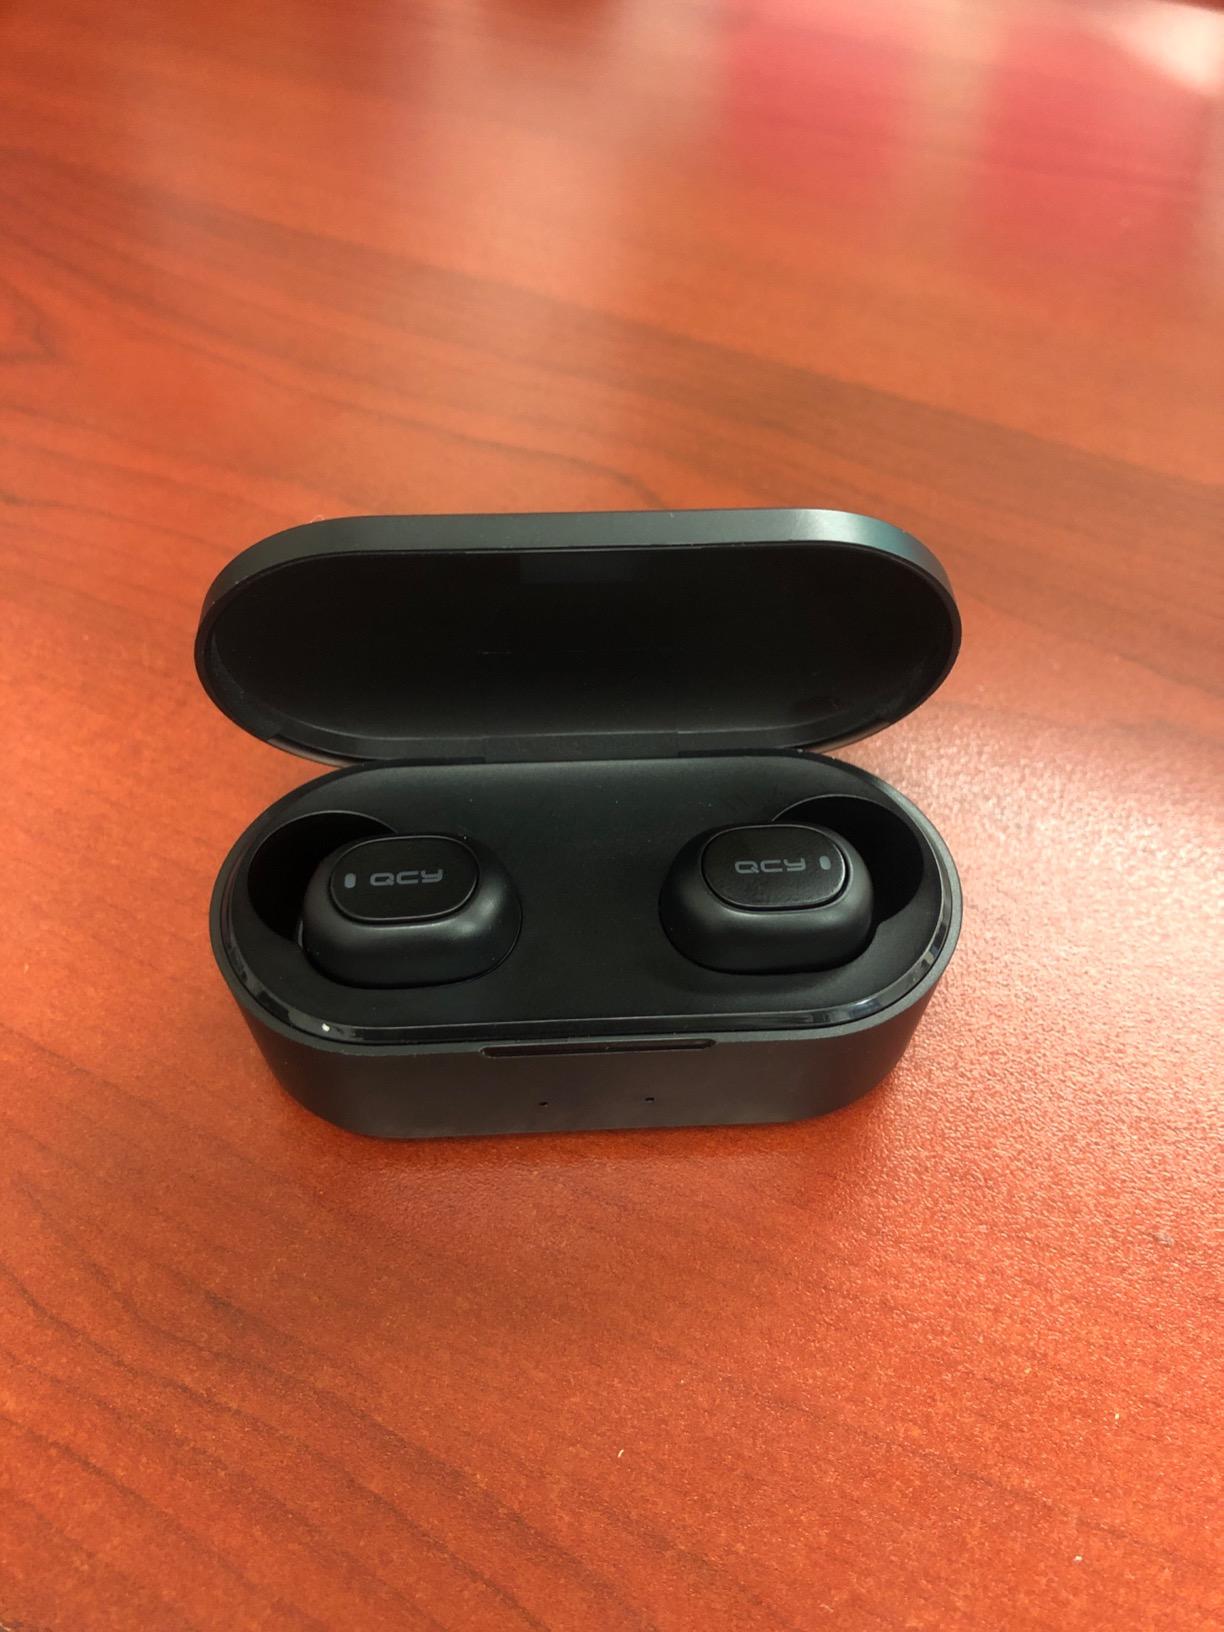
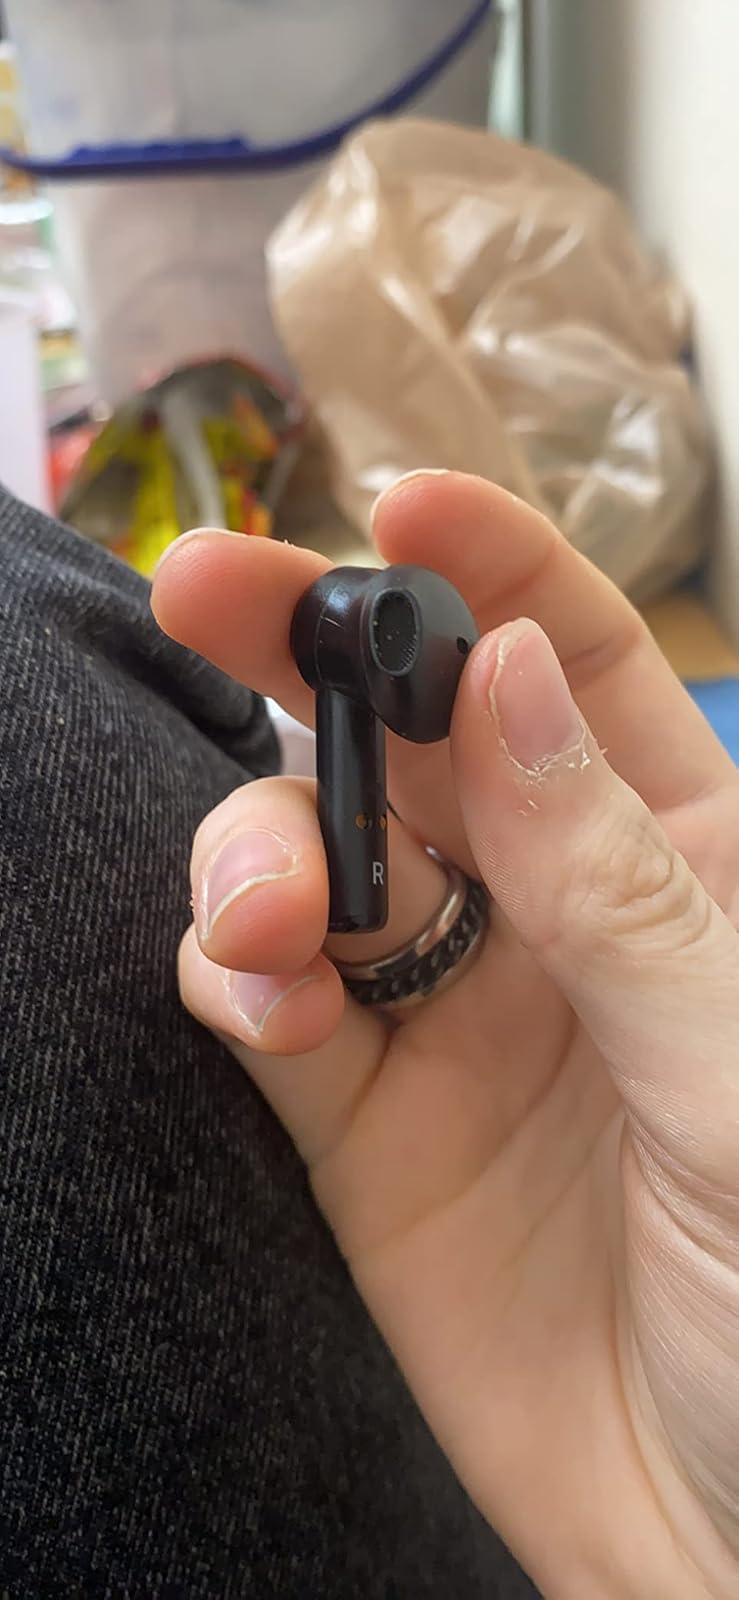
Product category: earbuds
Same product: no